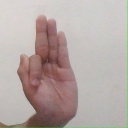
अक्षर: फ